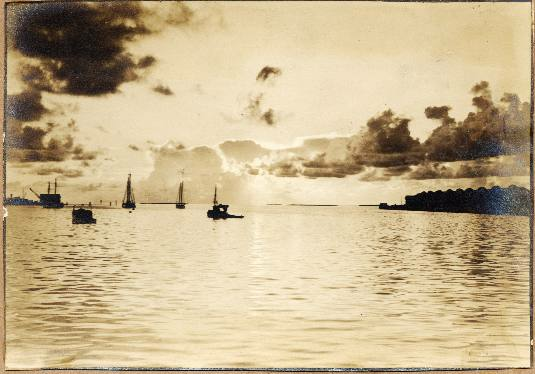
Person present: No